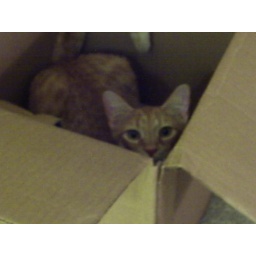
cat in box